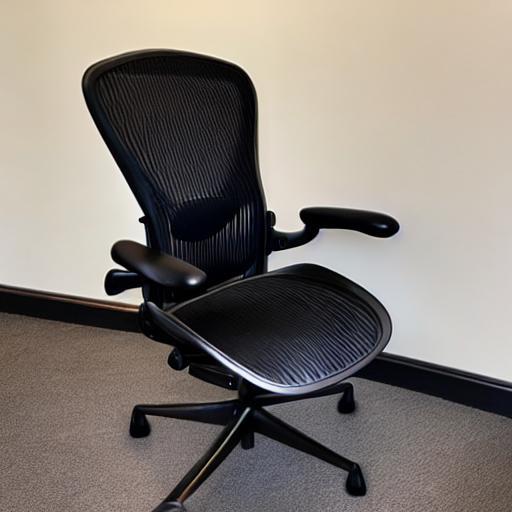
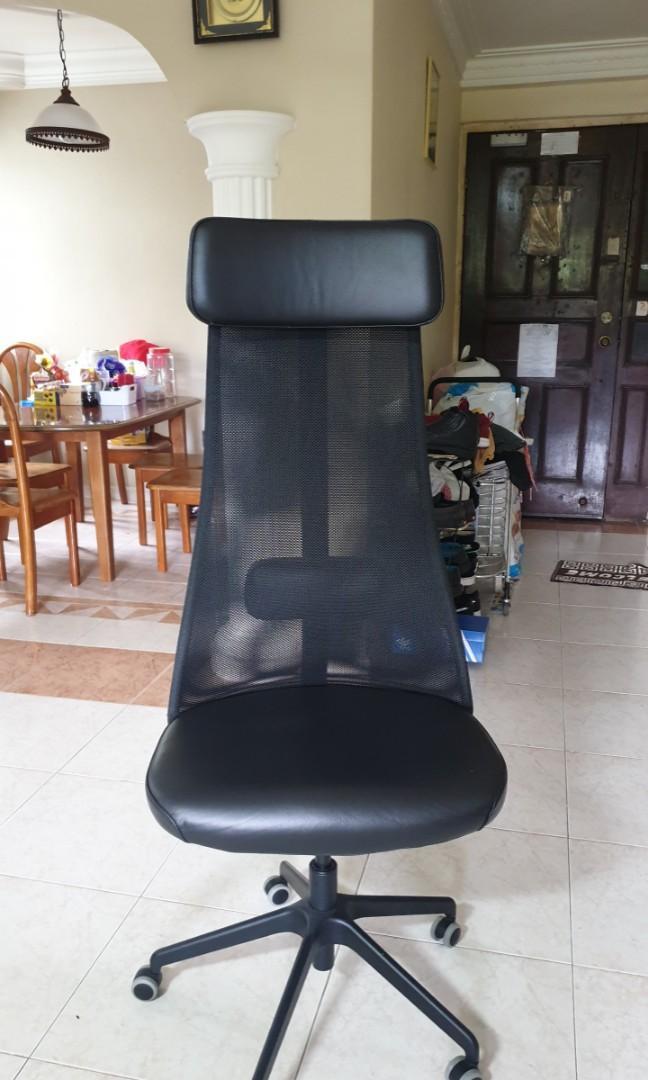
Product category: items_chair
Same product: no